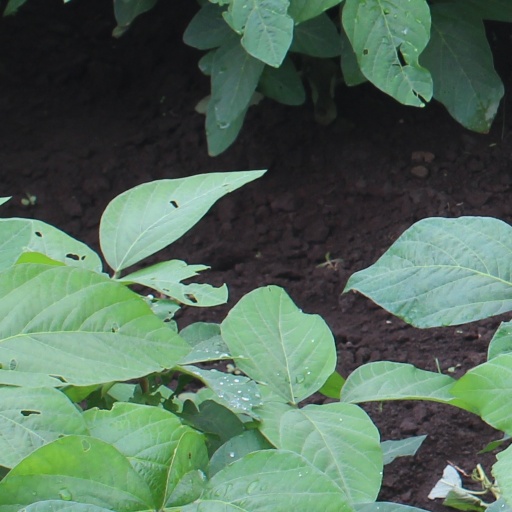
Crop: soybean